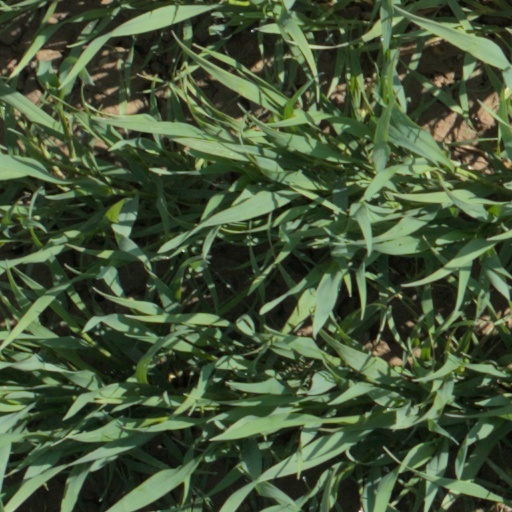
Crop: wheat